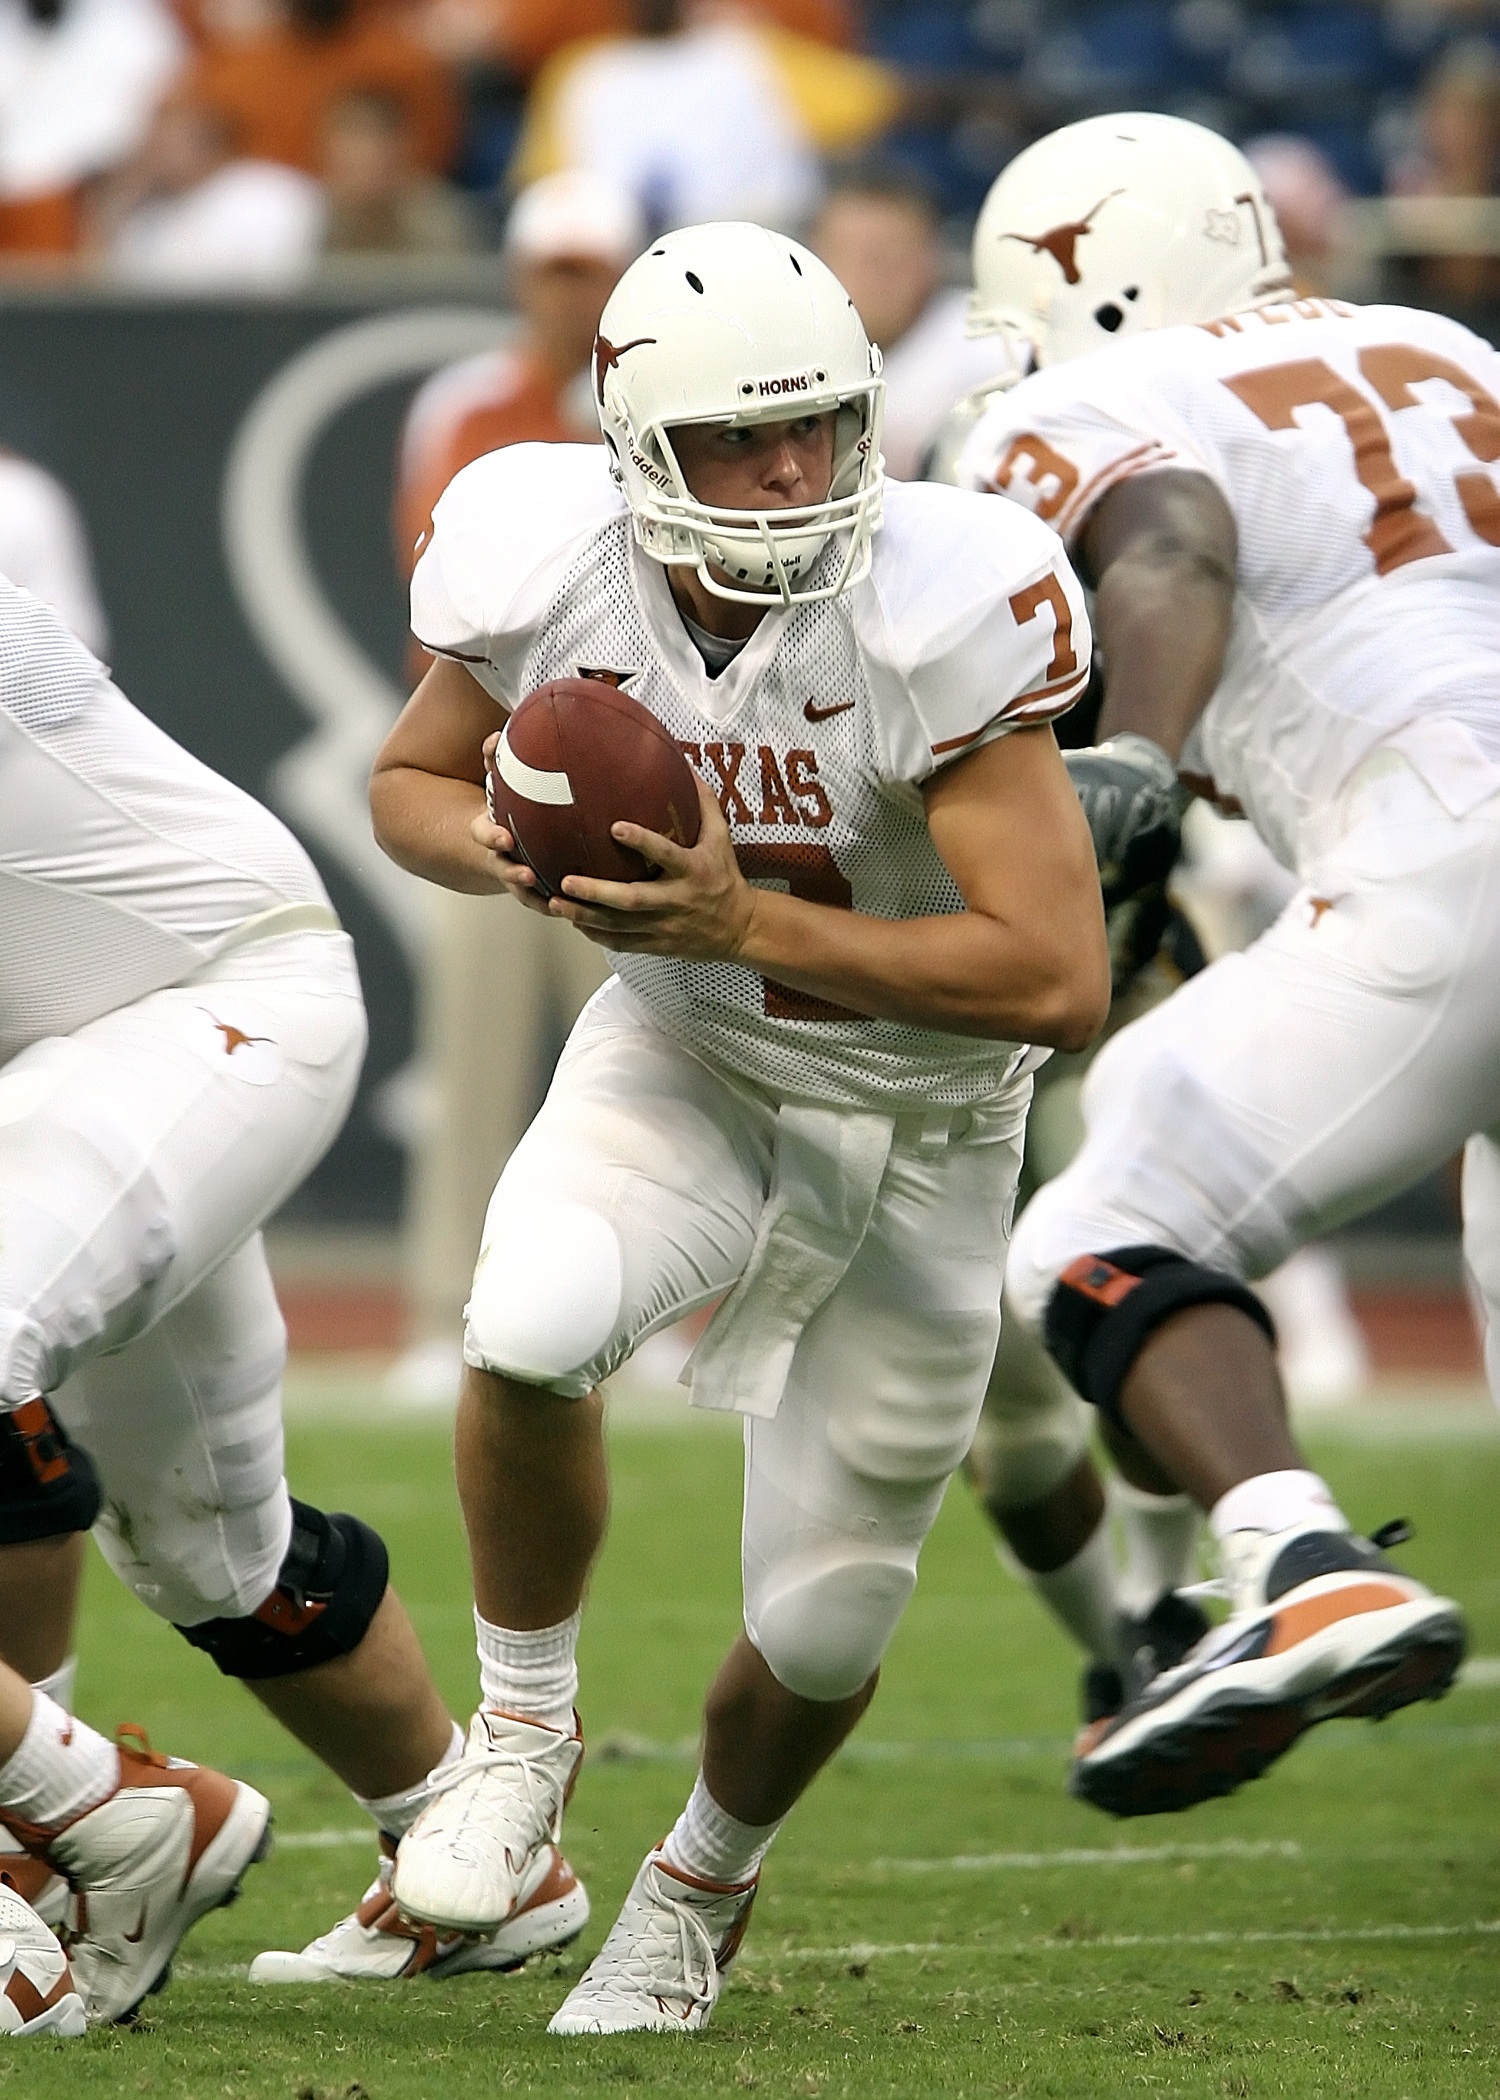
sport, field, game, play, soccer, football, stadium, player, competition, team, american football, sports, helmet, ball, uniform, texas, college, athlete, texan, touchdown, tackle, football player, american football player, football american, offense, football game, quarterback, pigskin, ncaa, passer, signal caller, college baseball, canadian football, gridiron football